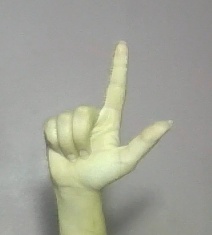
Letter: laam